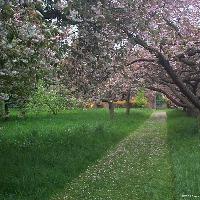
Weather: cloudy or overcast